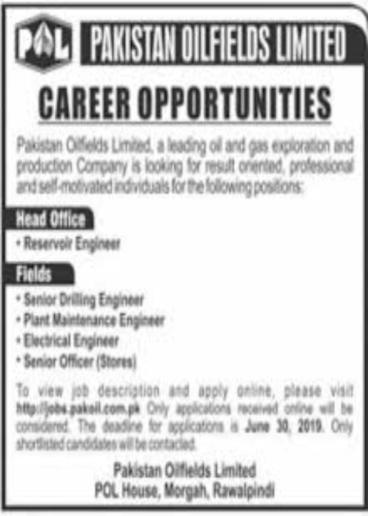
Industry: Transportation